Meine Seele erhebt den Herren

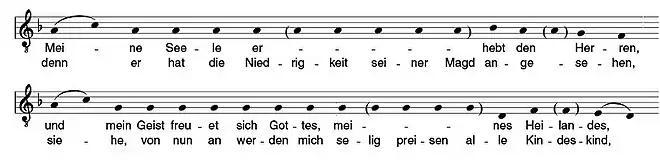
Traditional D minor setting of Luther's German Magnificat, which is a particular German version of the ninth tone or tonus peregrinus

The tonus peregrinus is an exceptional psalm tone in Gregorian chant: there it was most clearly associated with Psalm 113, traditionally sung in vespers. In Lutheranism, the tonus peregrinus is associated with the Magnificat (also usually sung in vespers): the traditional setting of Luther's German translation of the Magnificat ("Meine Seele erhebt den Herren") is a German variant of the tonus peregrinus. Typical for all German variants of the tonus peregrinus, it starts with the same note as the tenor and then moves a minor third up before returning to the tenor note. Particular for the version associated with Luther's German translation of the Magnificat is that the same two notes are repeated at the start of the second half of the melodic formula.